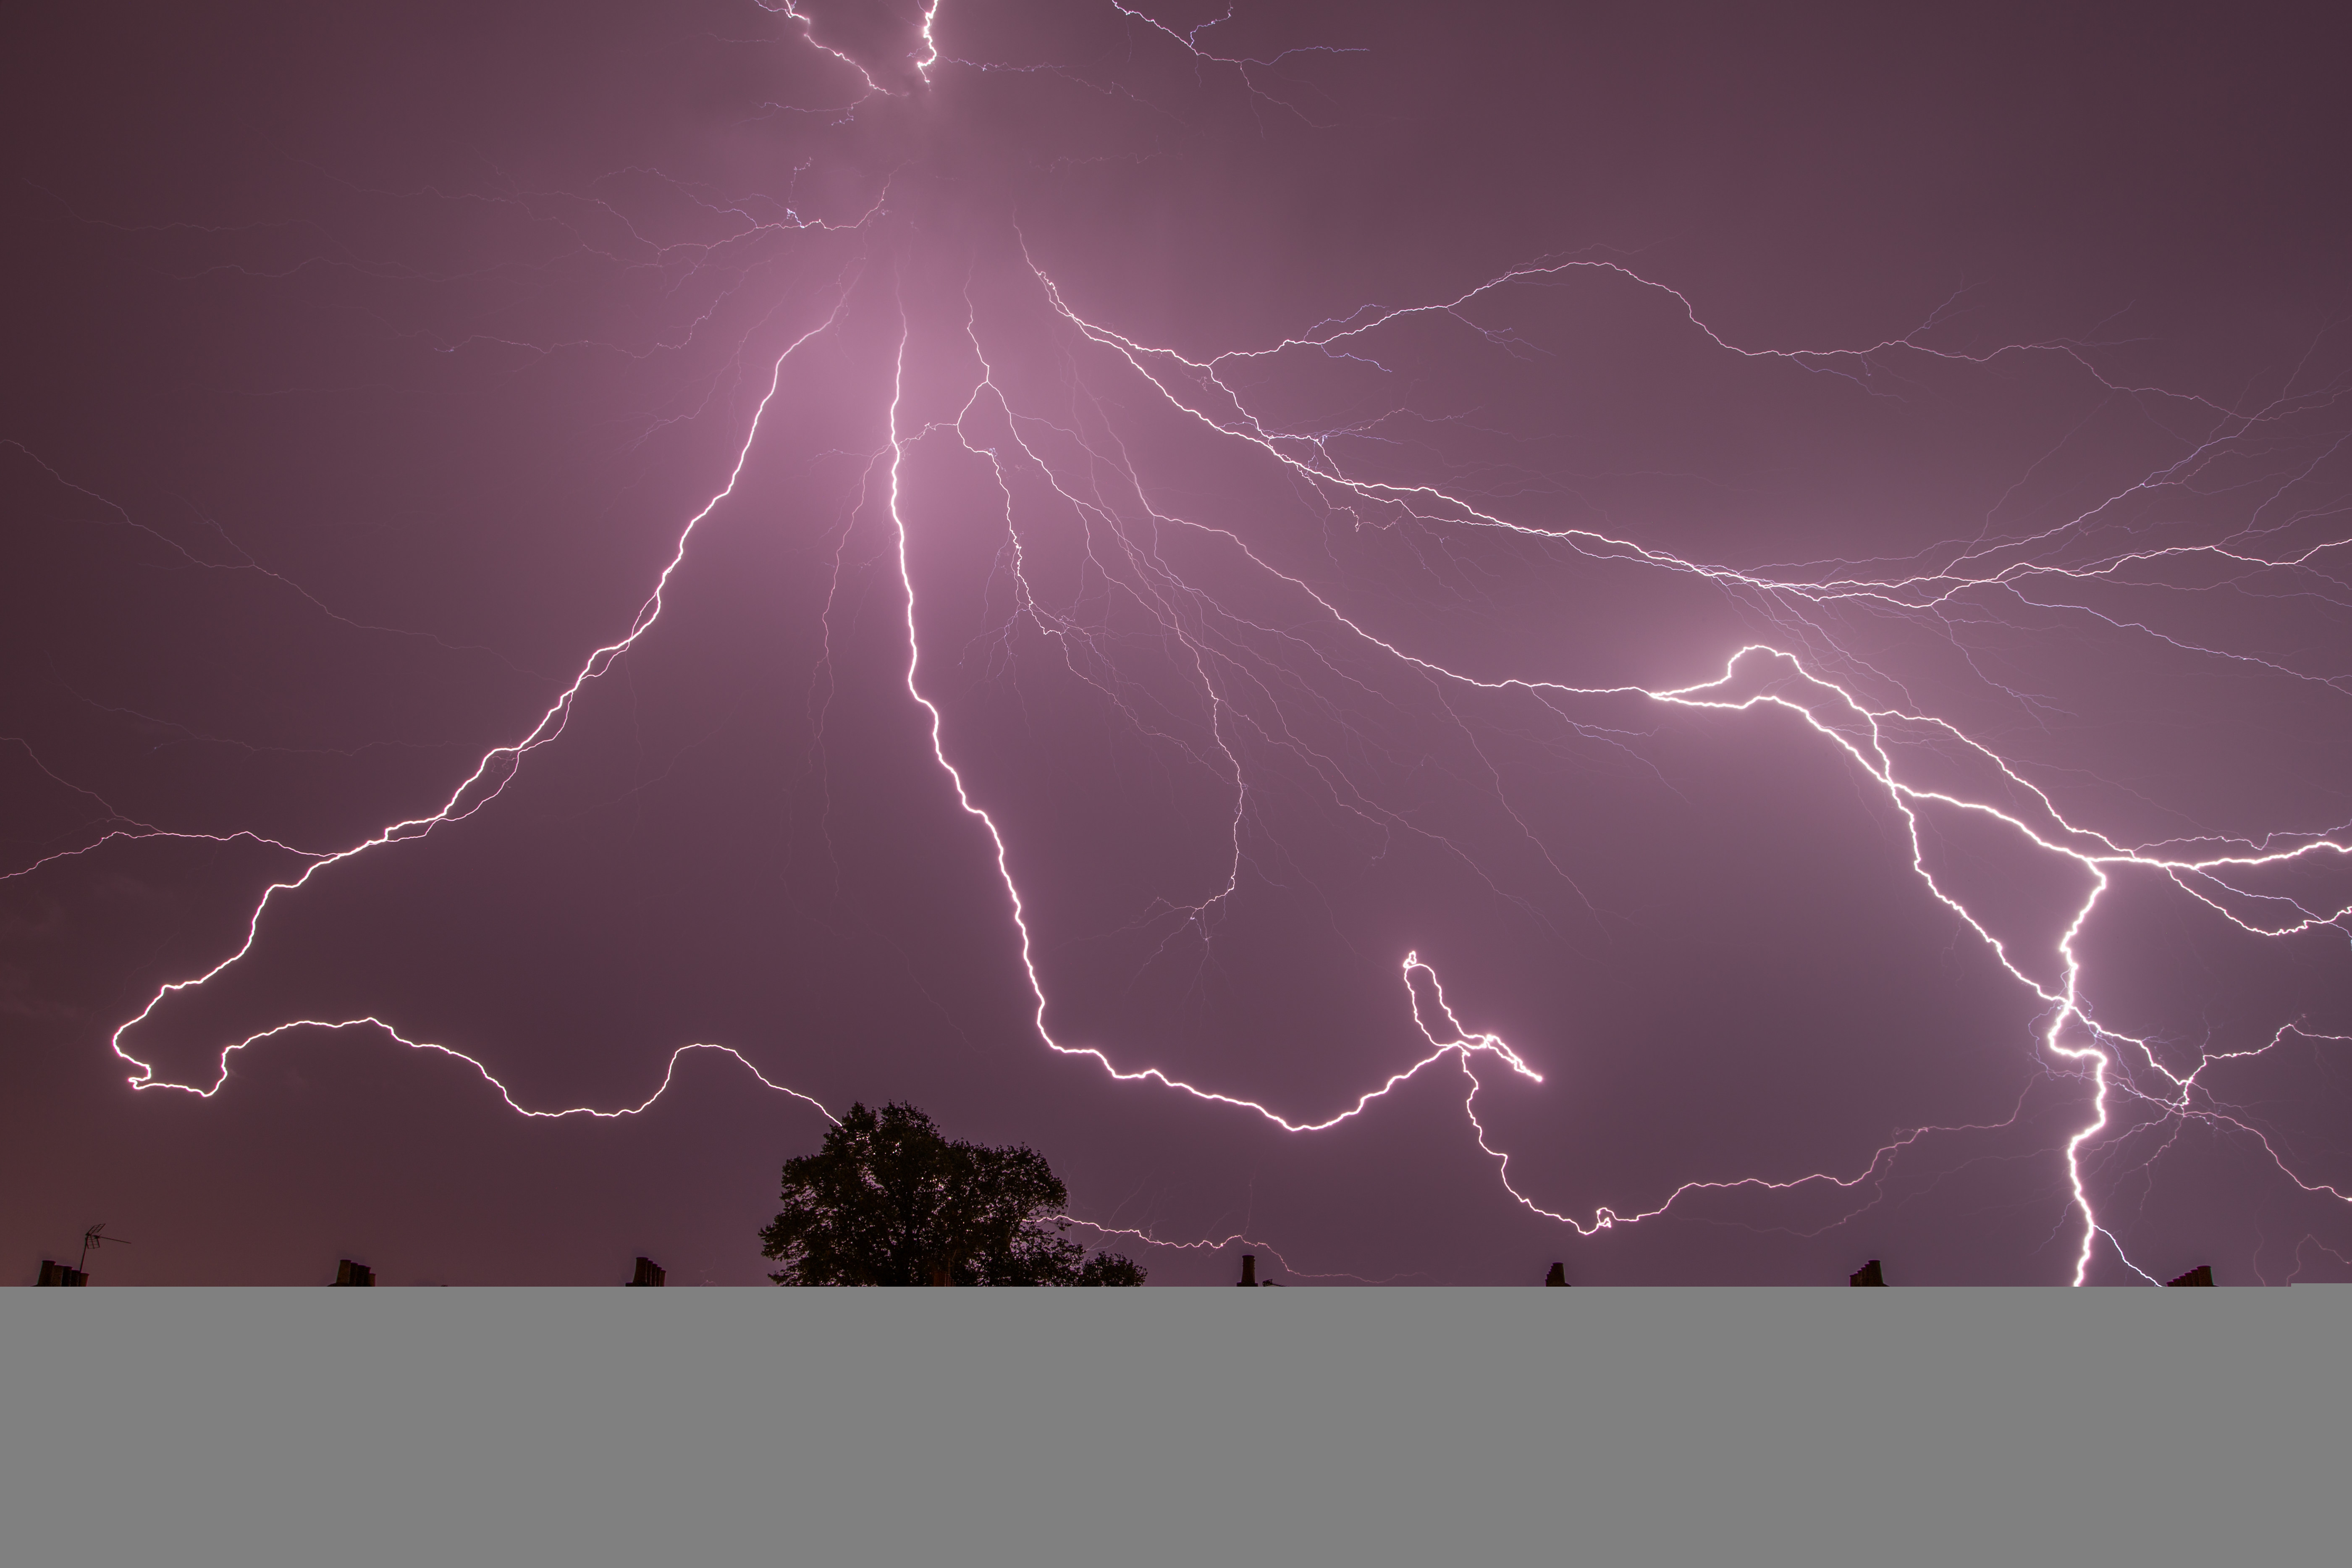
cloud, sky, night, cityscape, weather, storm, electricity, lightning, energy, thunder, flash, danger, thunderstorm, electric, shock, charge, static, thunderbolt